Orangeville Northmen Jr. A

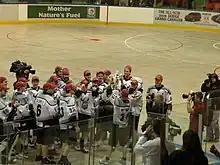
The Northmen celebrate their 2008 Minto Cup championship in Calgary.

The Northmen are connected to the Orangeville Northmen Jr. B, who were recently founded to be a feeder team for the Junior "A" Northmen.